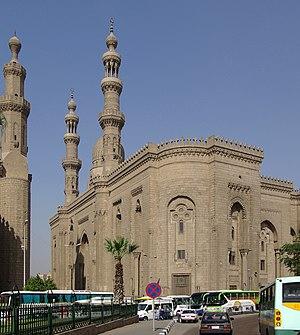
La mosquée Al-Rifa'i, au Caire.
La mosquée Al-Rifa'i ou mosquée royale est une mosquée située au Caire, en Égypte. De style néo-mamelouk, elle jouxte la mosquée du sultan Hassan, dont elle n'est séparée que par une étroite rue piétonne. Si elle semble présenter un lien de parenté avec sa voisine, ce n'est qu'une illusion, car cinq siècles séparent les deux constructions. Cette construction massive, aux murs ocre et aux minarets effilés, abrite les tombeaux des khédives et des rois d'Égypte, mais aussi celui du dernier shah d'Iran, réfugié en Égypte après le triomphe de la révolution islamique de 1979.